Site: brandenburg
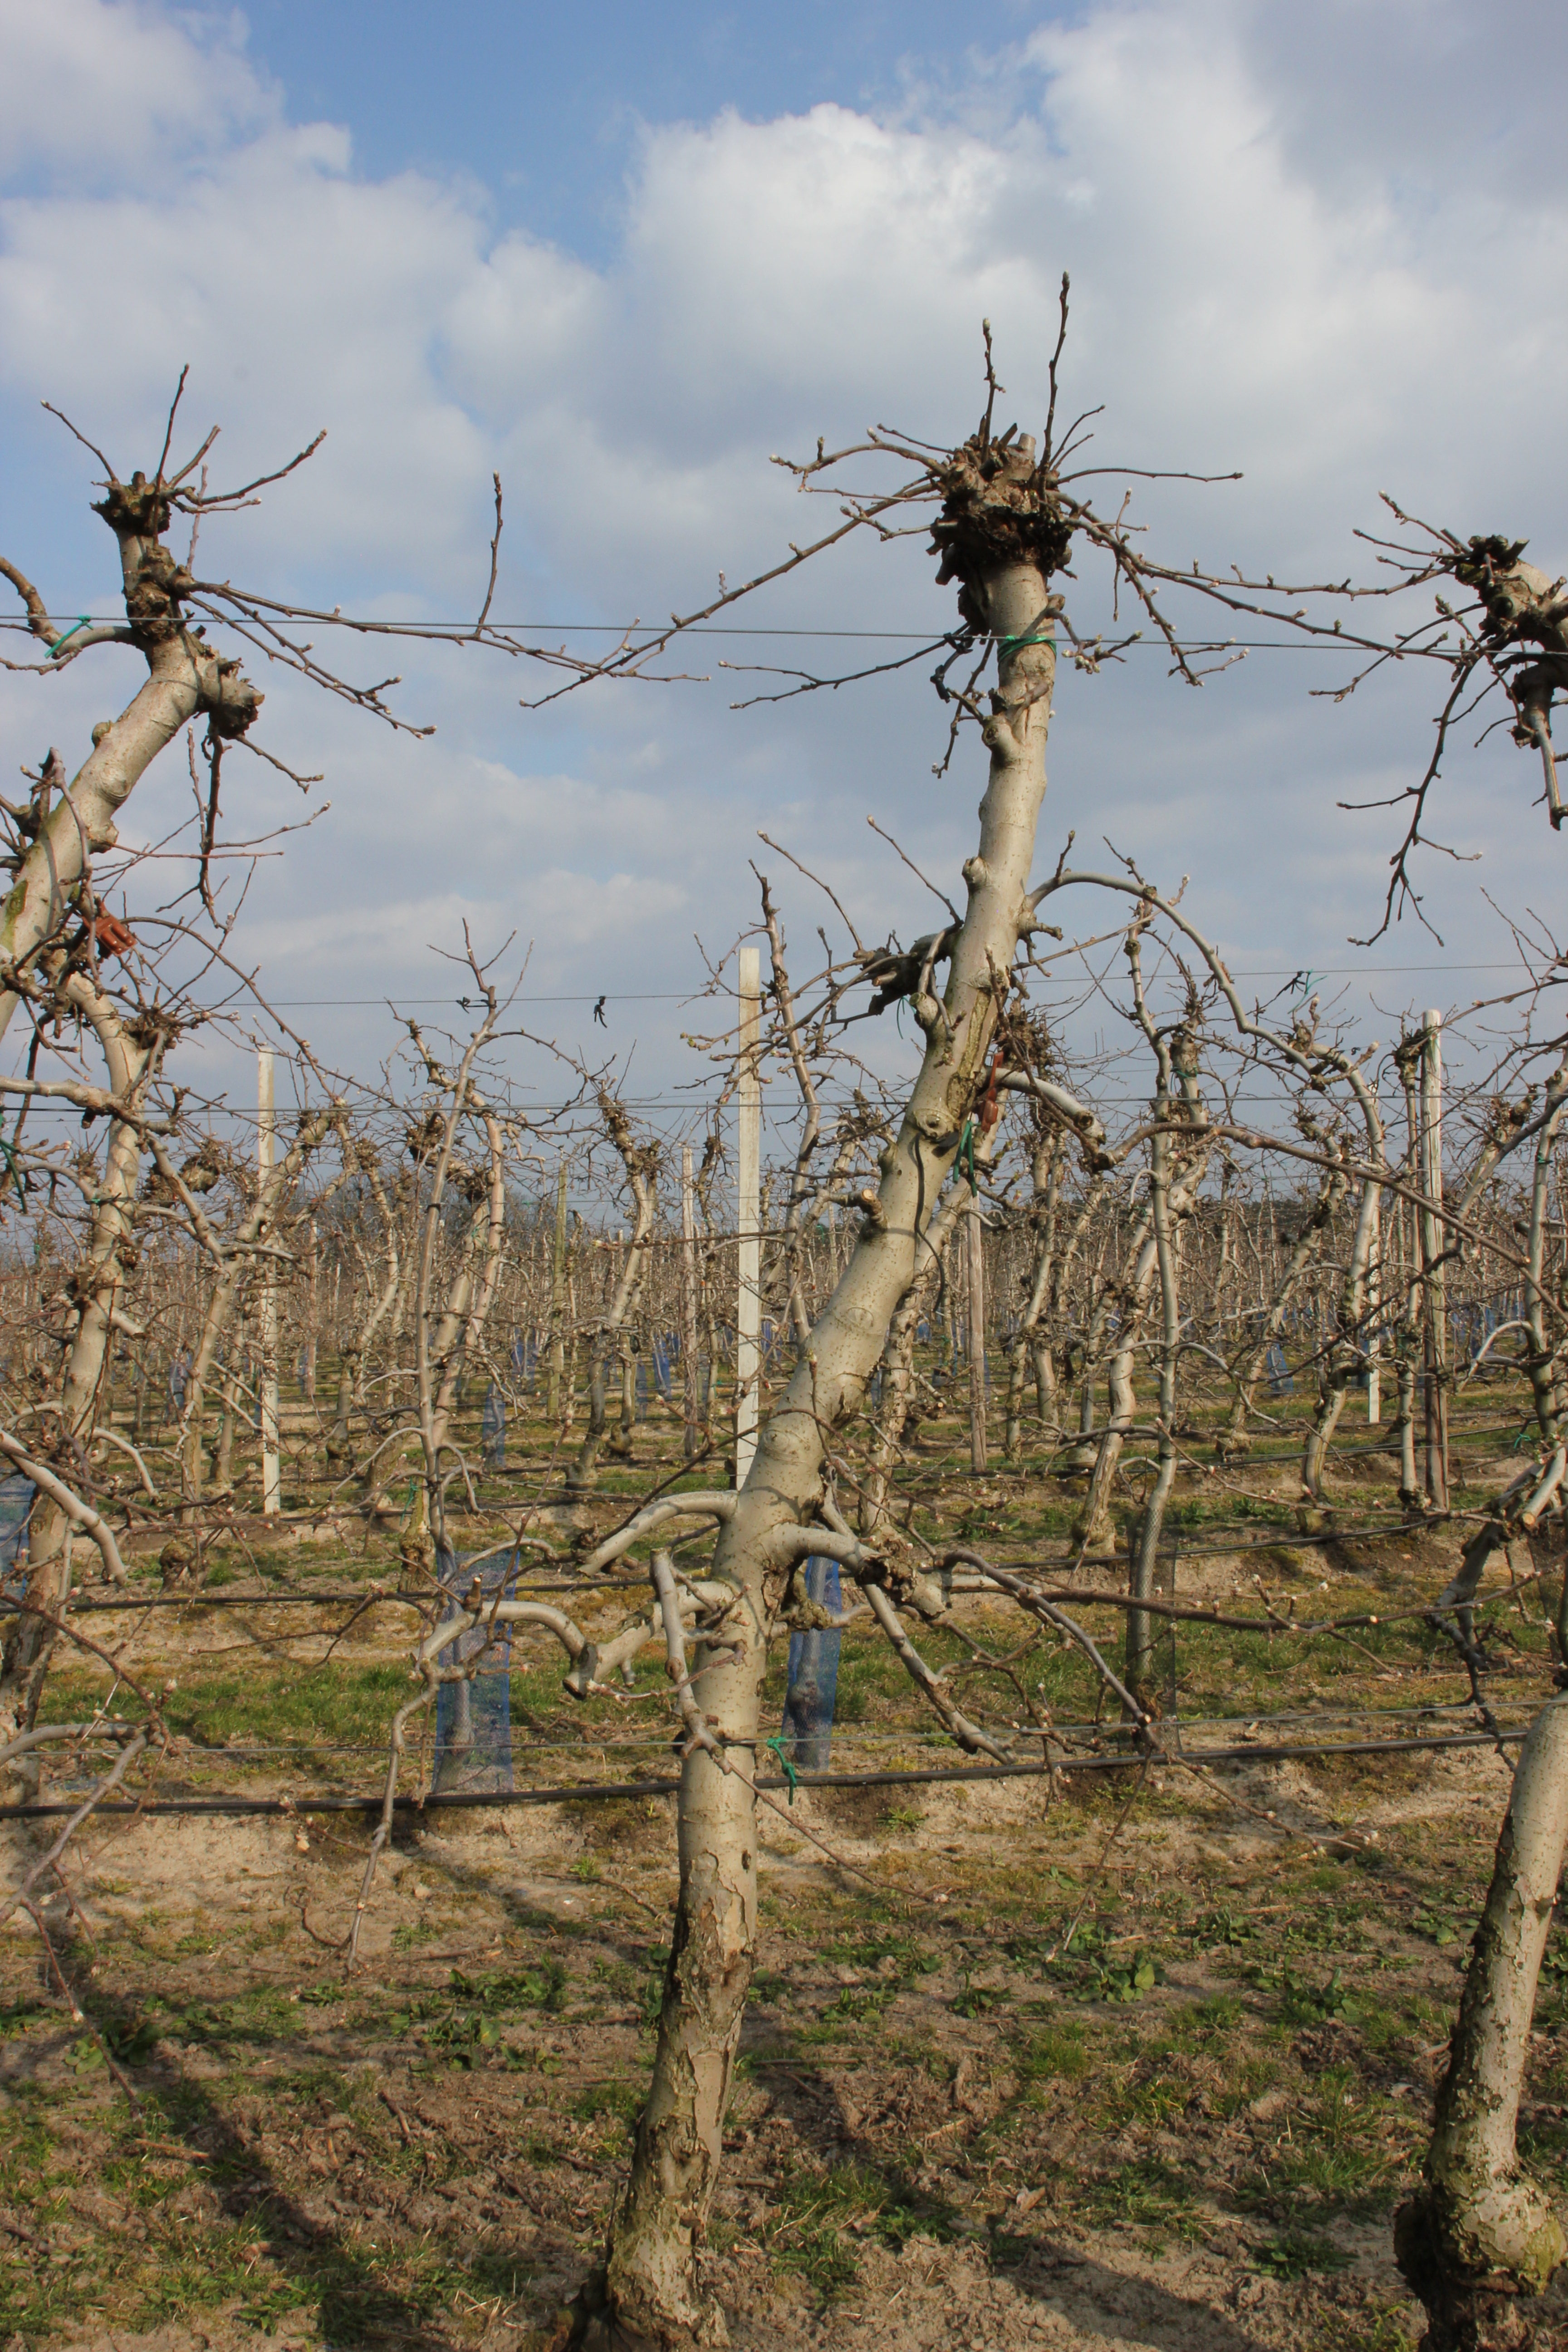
Growth stage (BBCH 03): Bud development